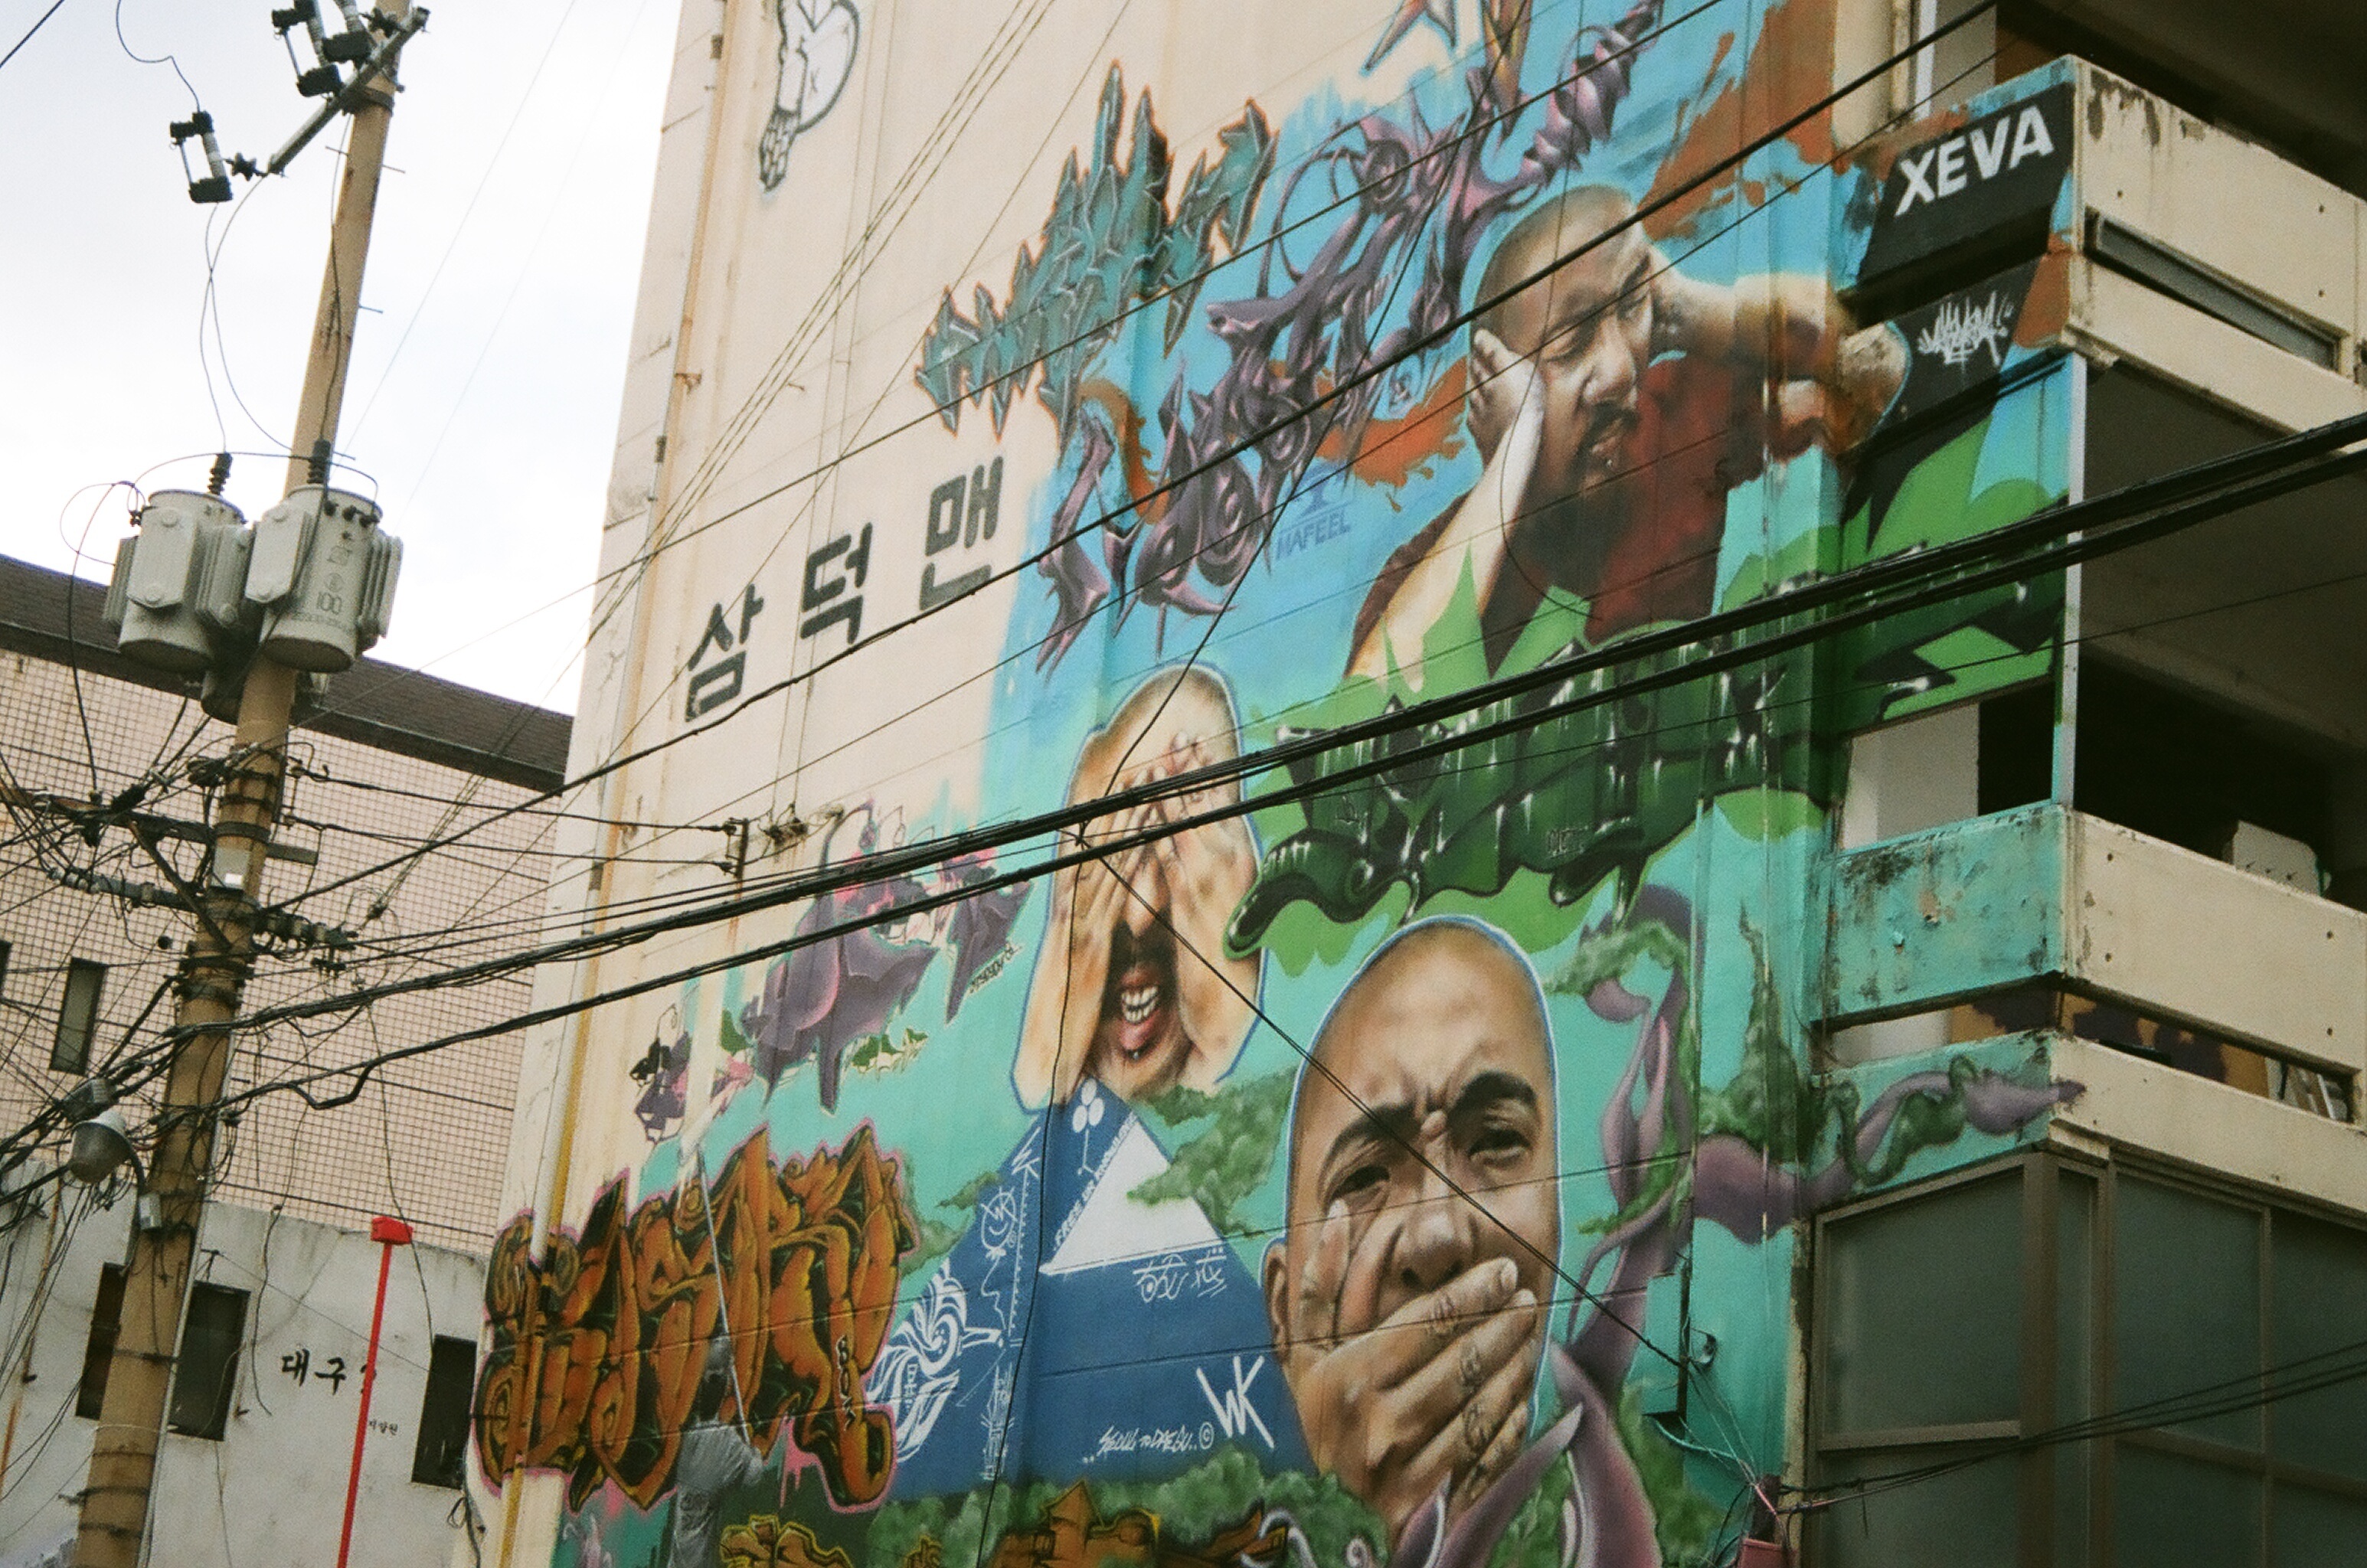
street, graffiti, street art, art, mural, neighbourhood, republic of korea, urban area, the ruins